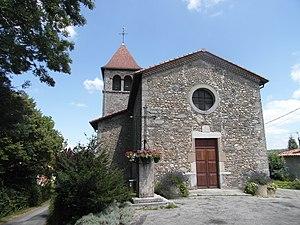
Église de Bilieu
Bilieu est une commune française située dans le département de l'Isère en région Auvergne-Rhône-Alpes et, autrefois rattachée à la province du Dauphiné.